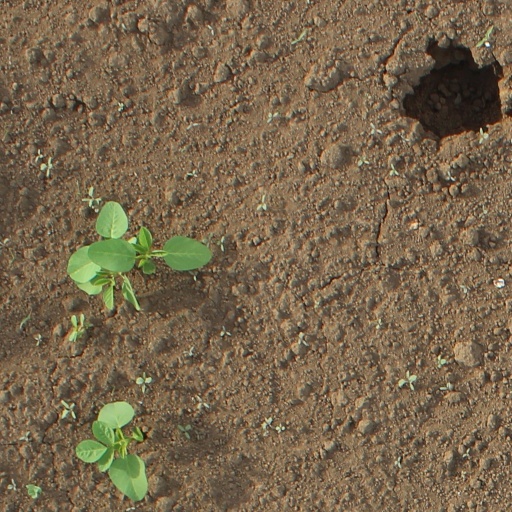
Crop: soybean